Gorgonzola

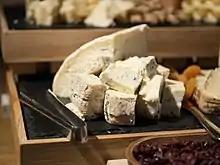

Gorgonzola is a famously pungent Italian blue cheese made from unskimmed cow's milk, believed to have been created in the 9th century, now with use of its name controlled under the criteria of a Protected Designation of Origin (PDO).